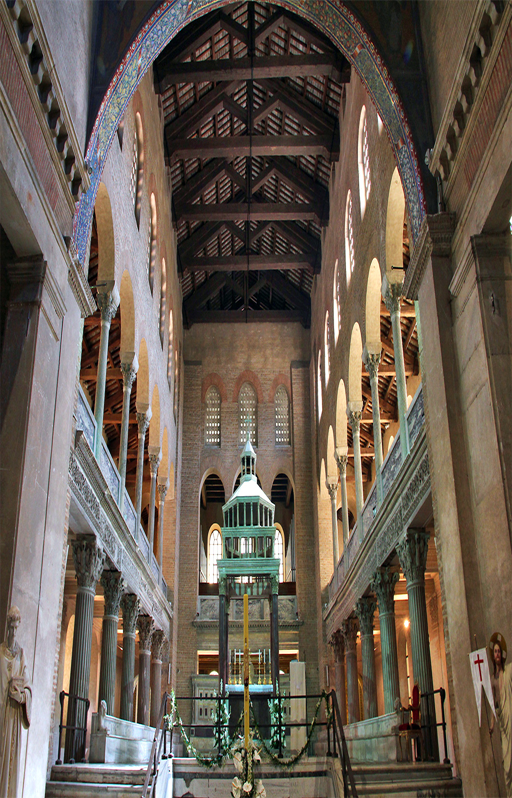
basilica outside the walls - interior